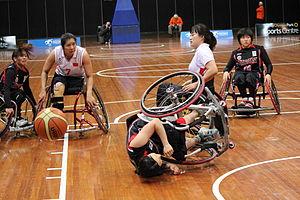
Les Championnats mondiaux de basket-ball en fauteuil roulant sont une compétition sportive internationale organisée et régie par l'International Wheelchair Basketball Federation et reconnue par la Fédération internationale de basket-ball.